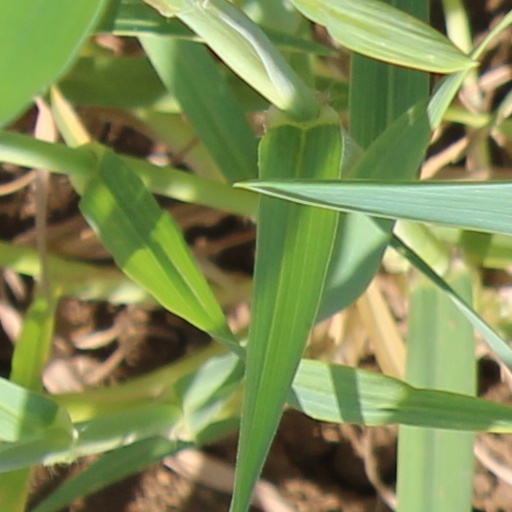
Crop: wheat